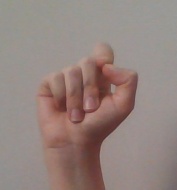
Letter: fa